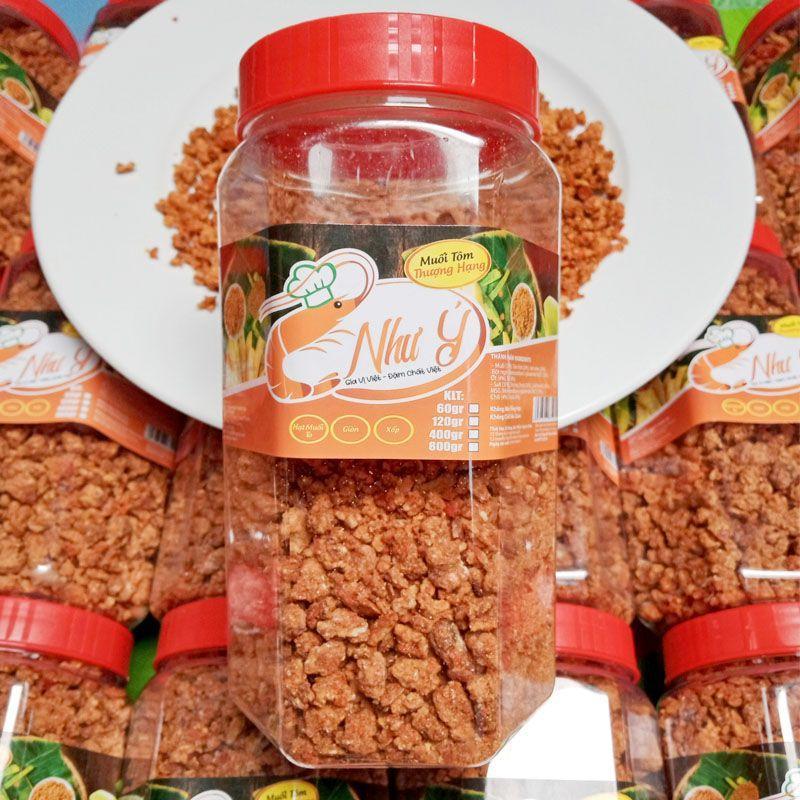
ở trong bức ảnh có sự xuất hiện của những hũ muối